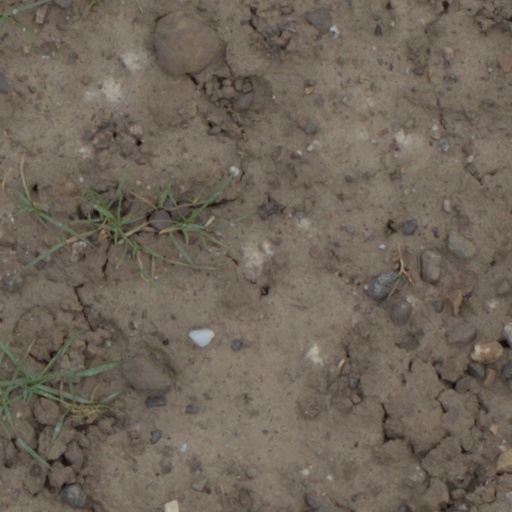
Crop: wheat